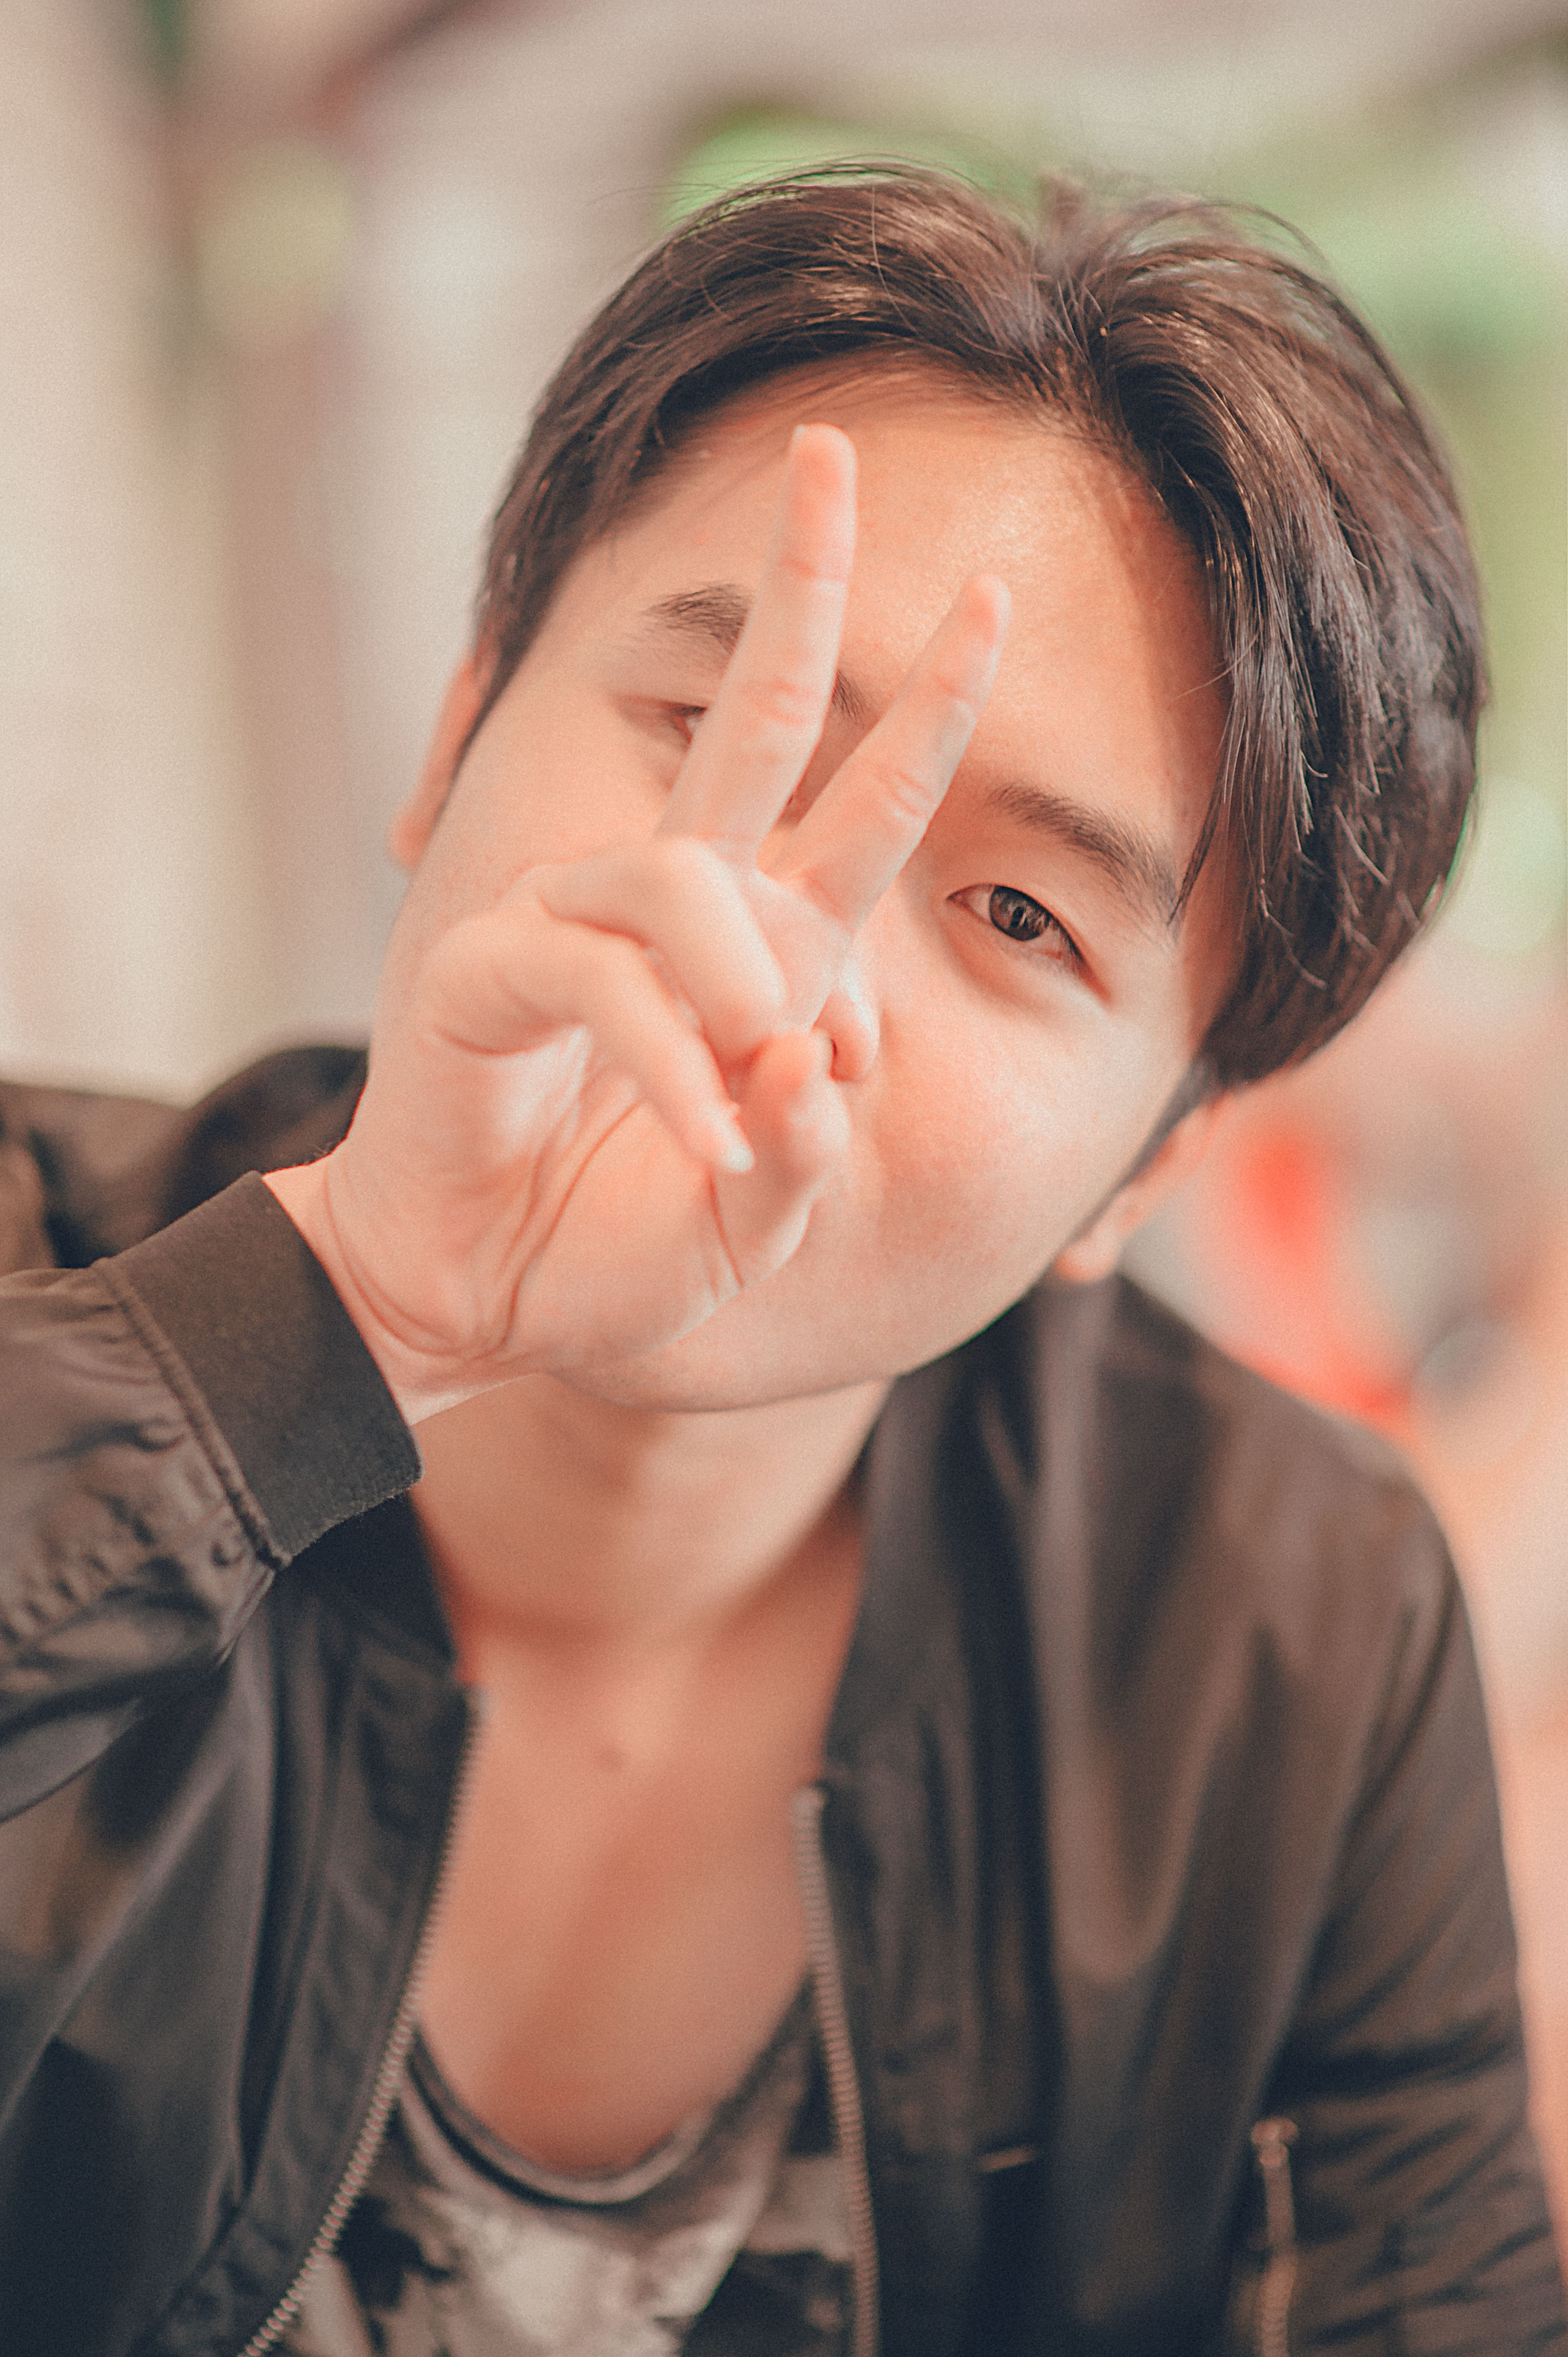
love, cute, portrait, travel, happy, lovely, men, photography, photograph, face, eyebrow, skin, nose, girl, beauty, head, chin, forehead, cheek, eye, smile, human, ear, hand, fun, portrait photography, brown hair, eyelash, lip